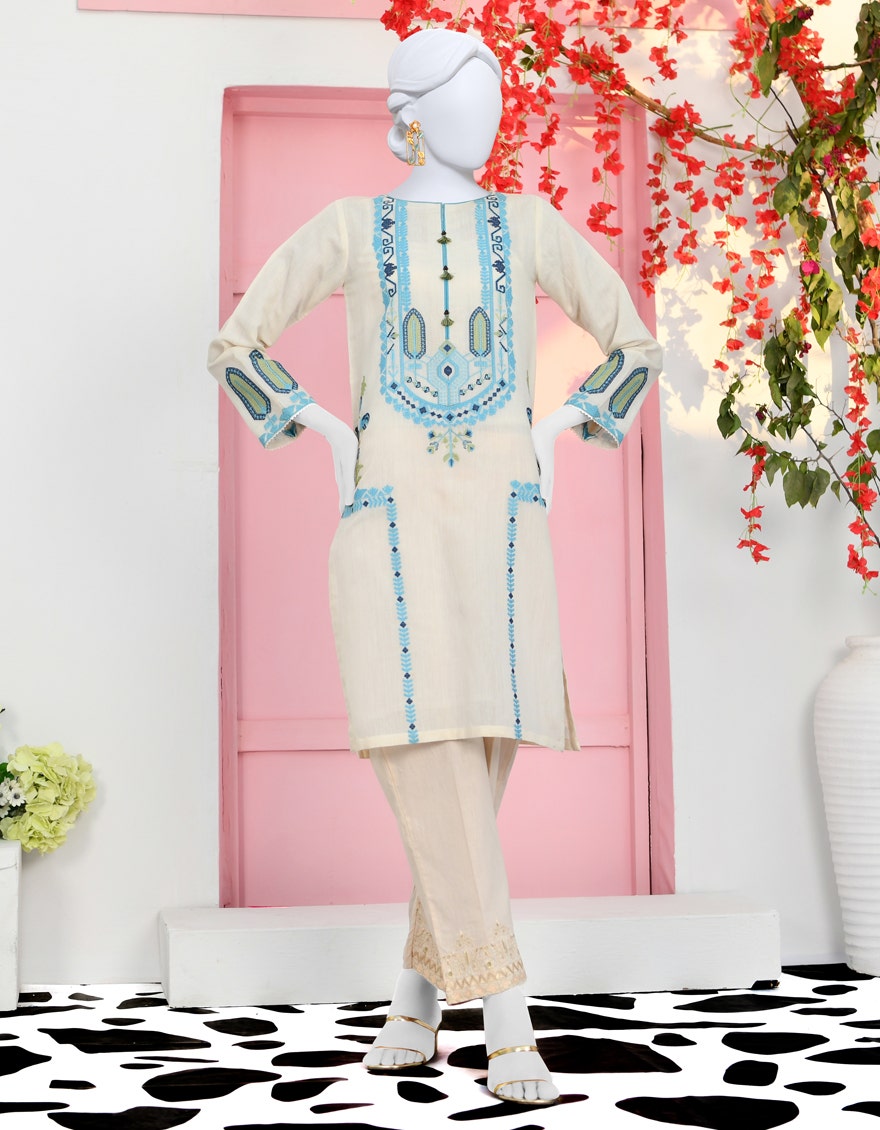
cream blue embroidered three piece suit